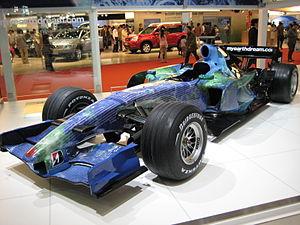
Honda Racing F1 Team désigne l'écurie de Formule 1 et le manufacturier de moteurs de course automobile appartenant au constructeur automobile japonais Honda. L'équipe est présente en Formule 1 de 1964 à 1968, puis n'est plus engagée qu'en tant que motoriste de 1983 à 2005 où elle est associée aux huit titres pilotes et constructeurs remportés par Alain Prost et Ayrton Senna sur McLaren. Avec le rachat de l'équipe britannique British American Racing, Honda fait son retour en tant qu'écurie complète, de 2006 à la fin de la saison 2008, obtenant une unique victoire avec Jenson Button à l'arrivée du Grand Prix de Hongrie 2006. En 2015, Honda renoue avec son rôle de motoriste en fournissant à nouveau McLaren Racing jusqu'à la fin de la saison 2017. À partir de la saison 2018, elle fournit des moteurs à Scuderia Toro Rosso, puis l'année suivante à Red Bull Racing.
Super Aguri Formula 1 Team était une écurie japonaise de Formule 1 engagée en championnat du monde de 2006 à 2008. L'équipe, fondée par l'ancien pilote Aguri Suzuki, avait son siège social à Tokyo au Japon et était basée à Leafield au Royaume-Uni dans les locaux de l'ancienne écurie de Formule 1 Arrows. Super Aguri a été créée en urgence avec le soutien de Honda afin d'assurer un volant de titulaire au pilote Takuma Satō, très populaire au Japon mais licencié par l'écurie Honda fin 2005.